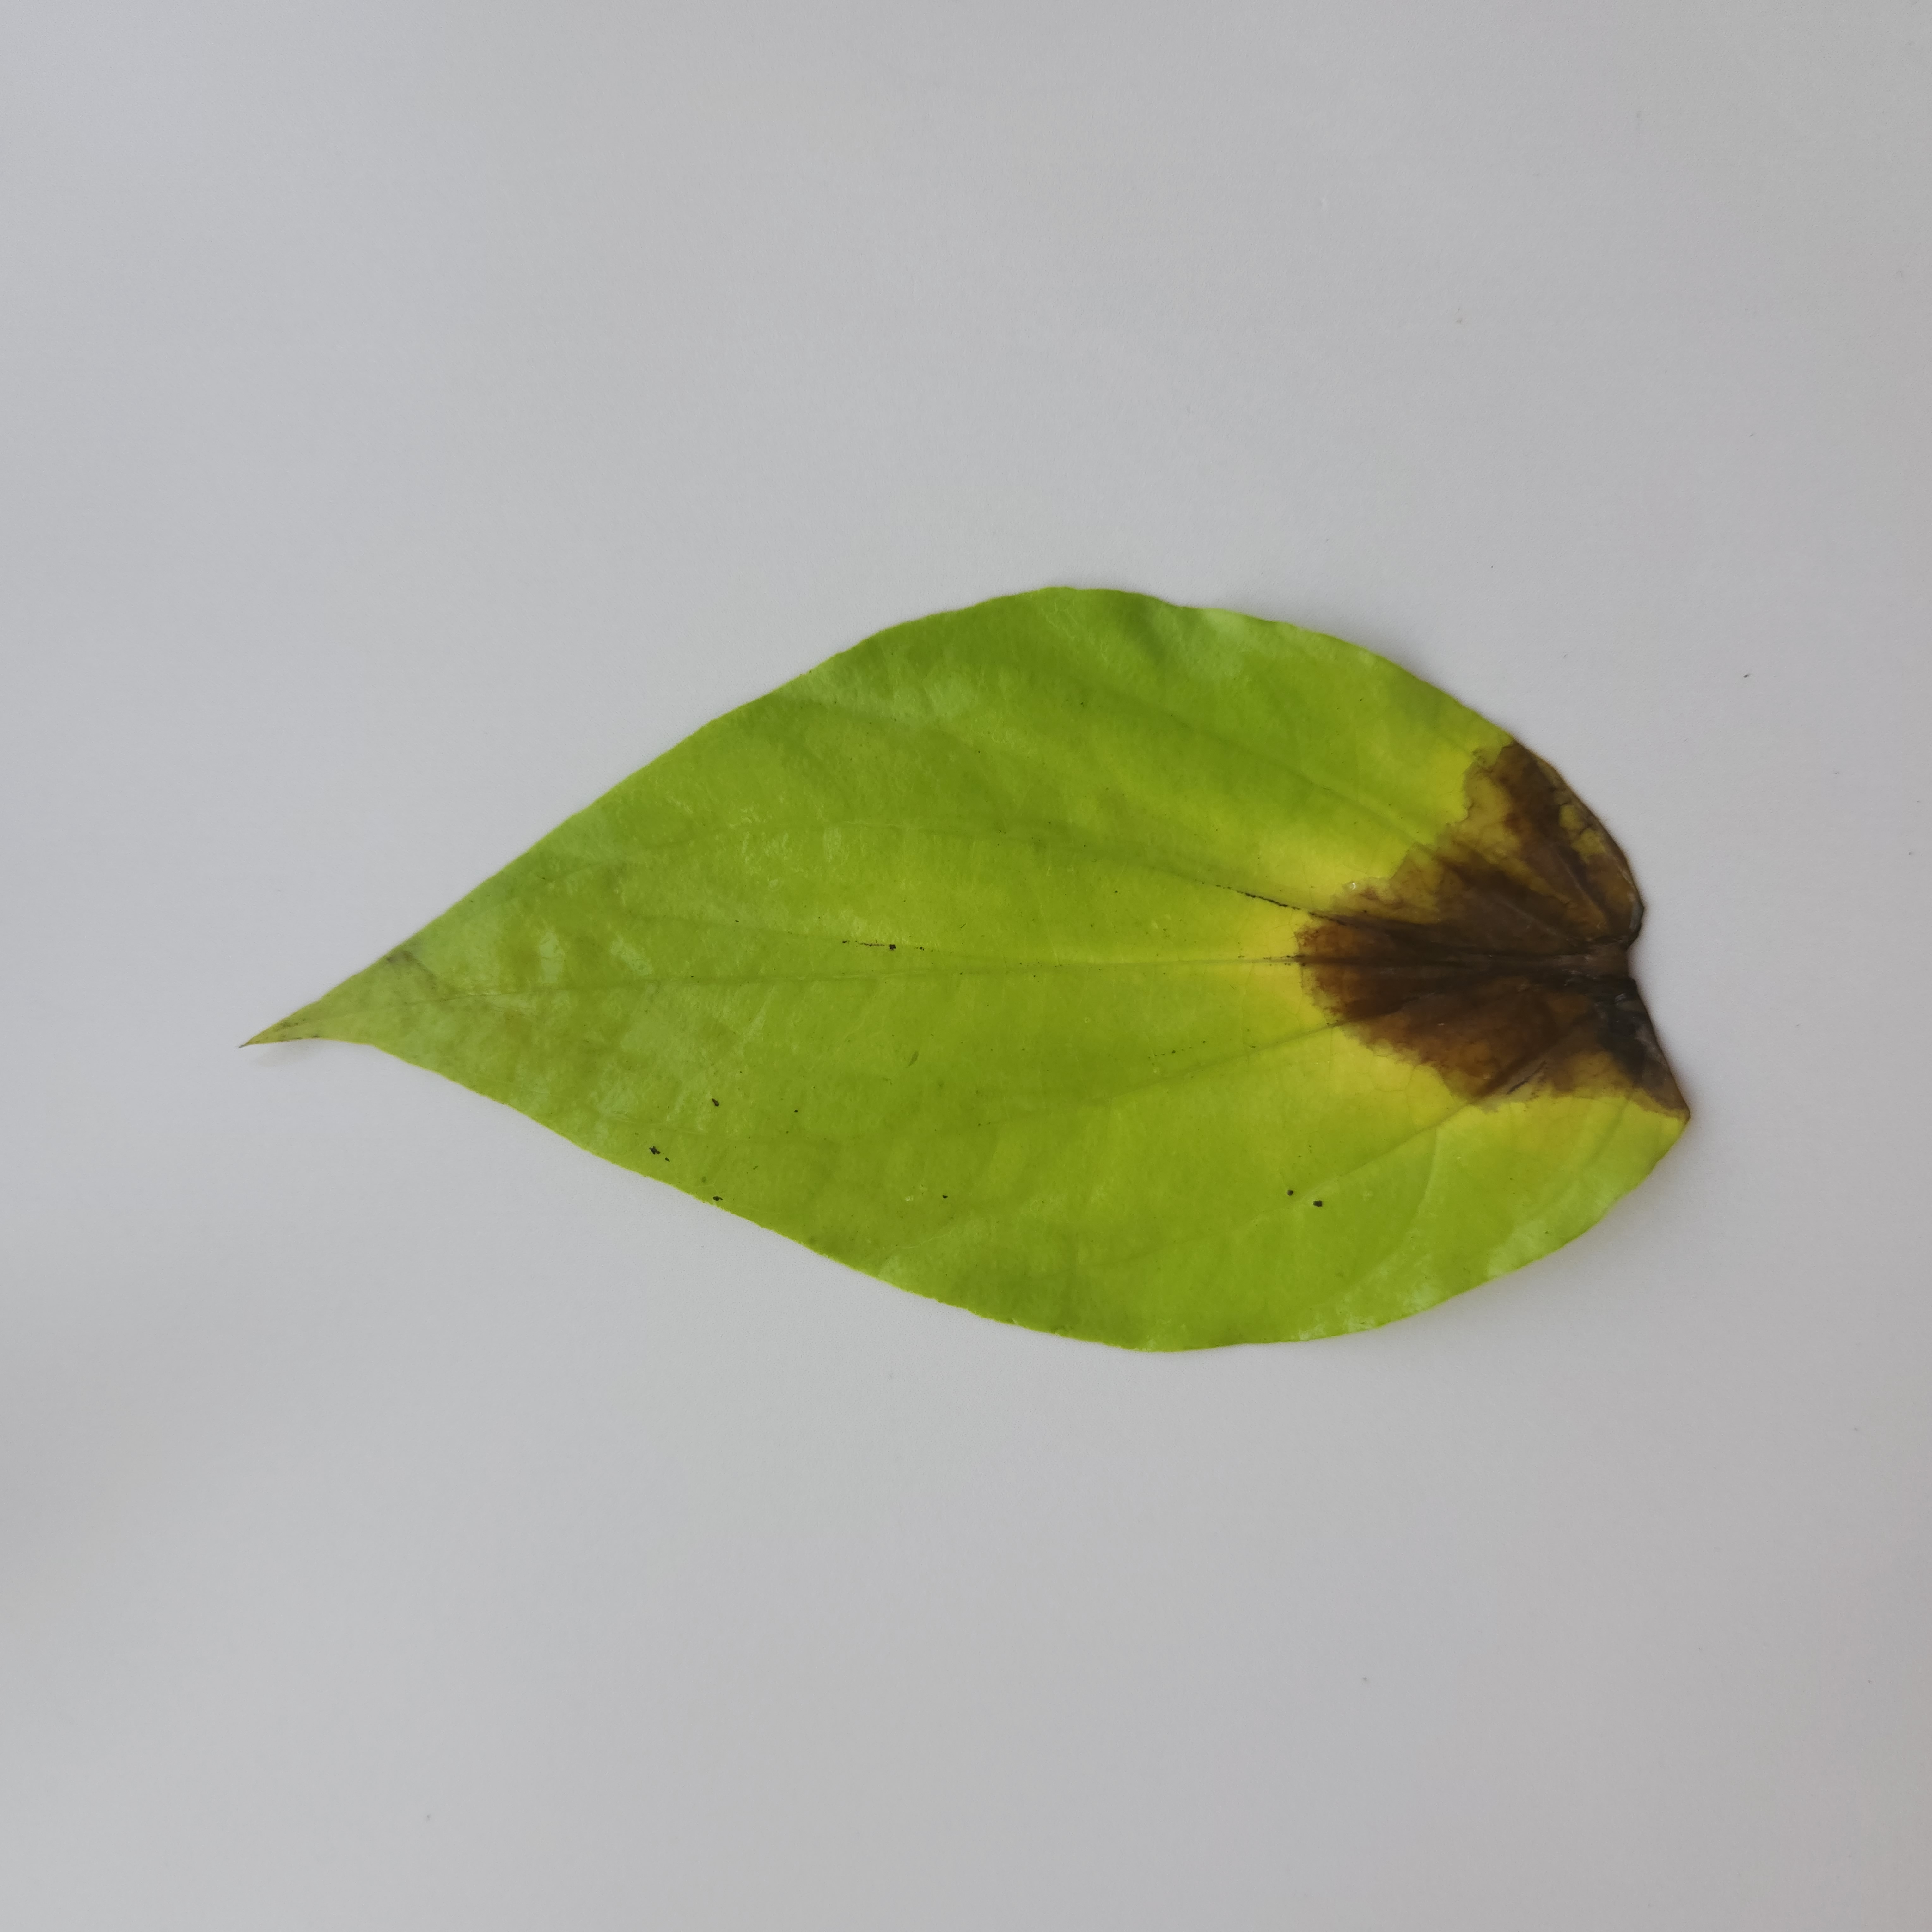
Label: Diseased